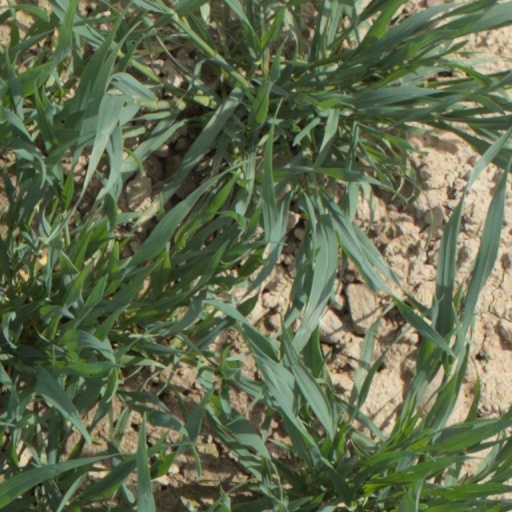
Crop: wheat